Nicole Hunt

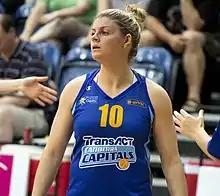
Hunt during a game between the Capitals and Logan Thunder at AIS Arena

Nicole Hunt (born 15 October 1988) is an Australian basketball player from Victoria. She has played for the Australian Institute of Sport, Dandenong Rangers and Canberra Capitals in Australia's Women's National Basketball League (WNBL). She has also made appearances on the Australia women's national basketball team.